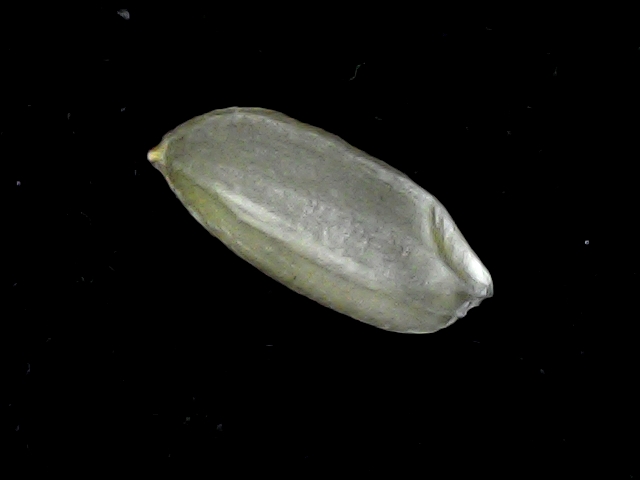
Rice variety: BD39